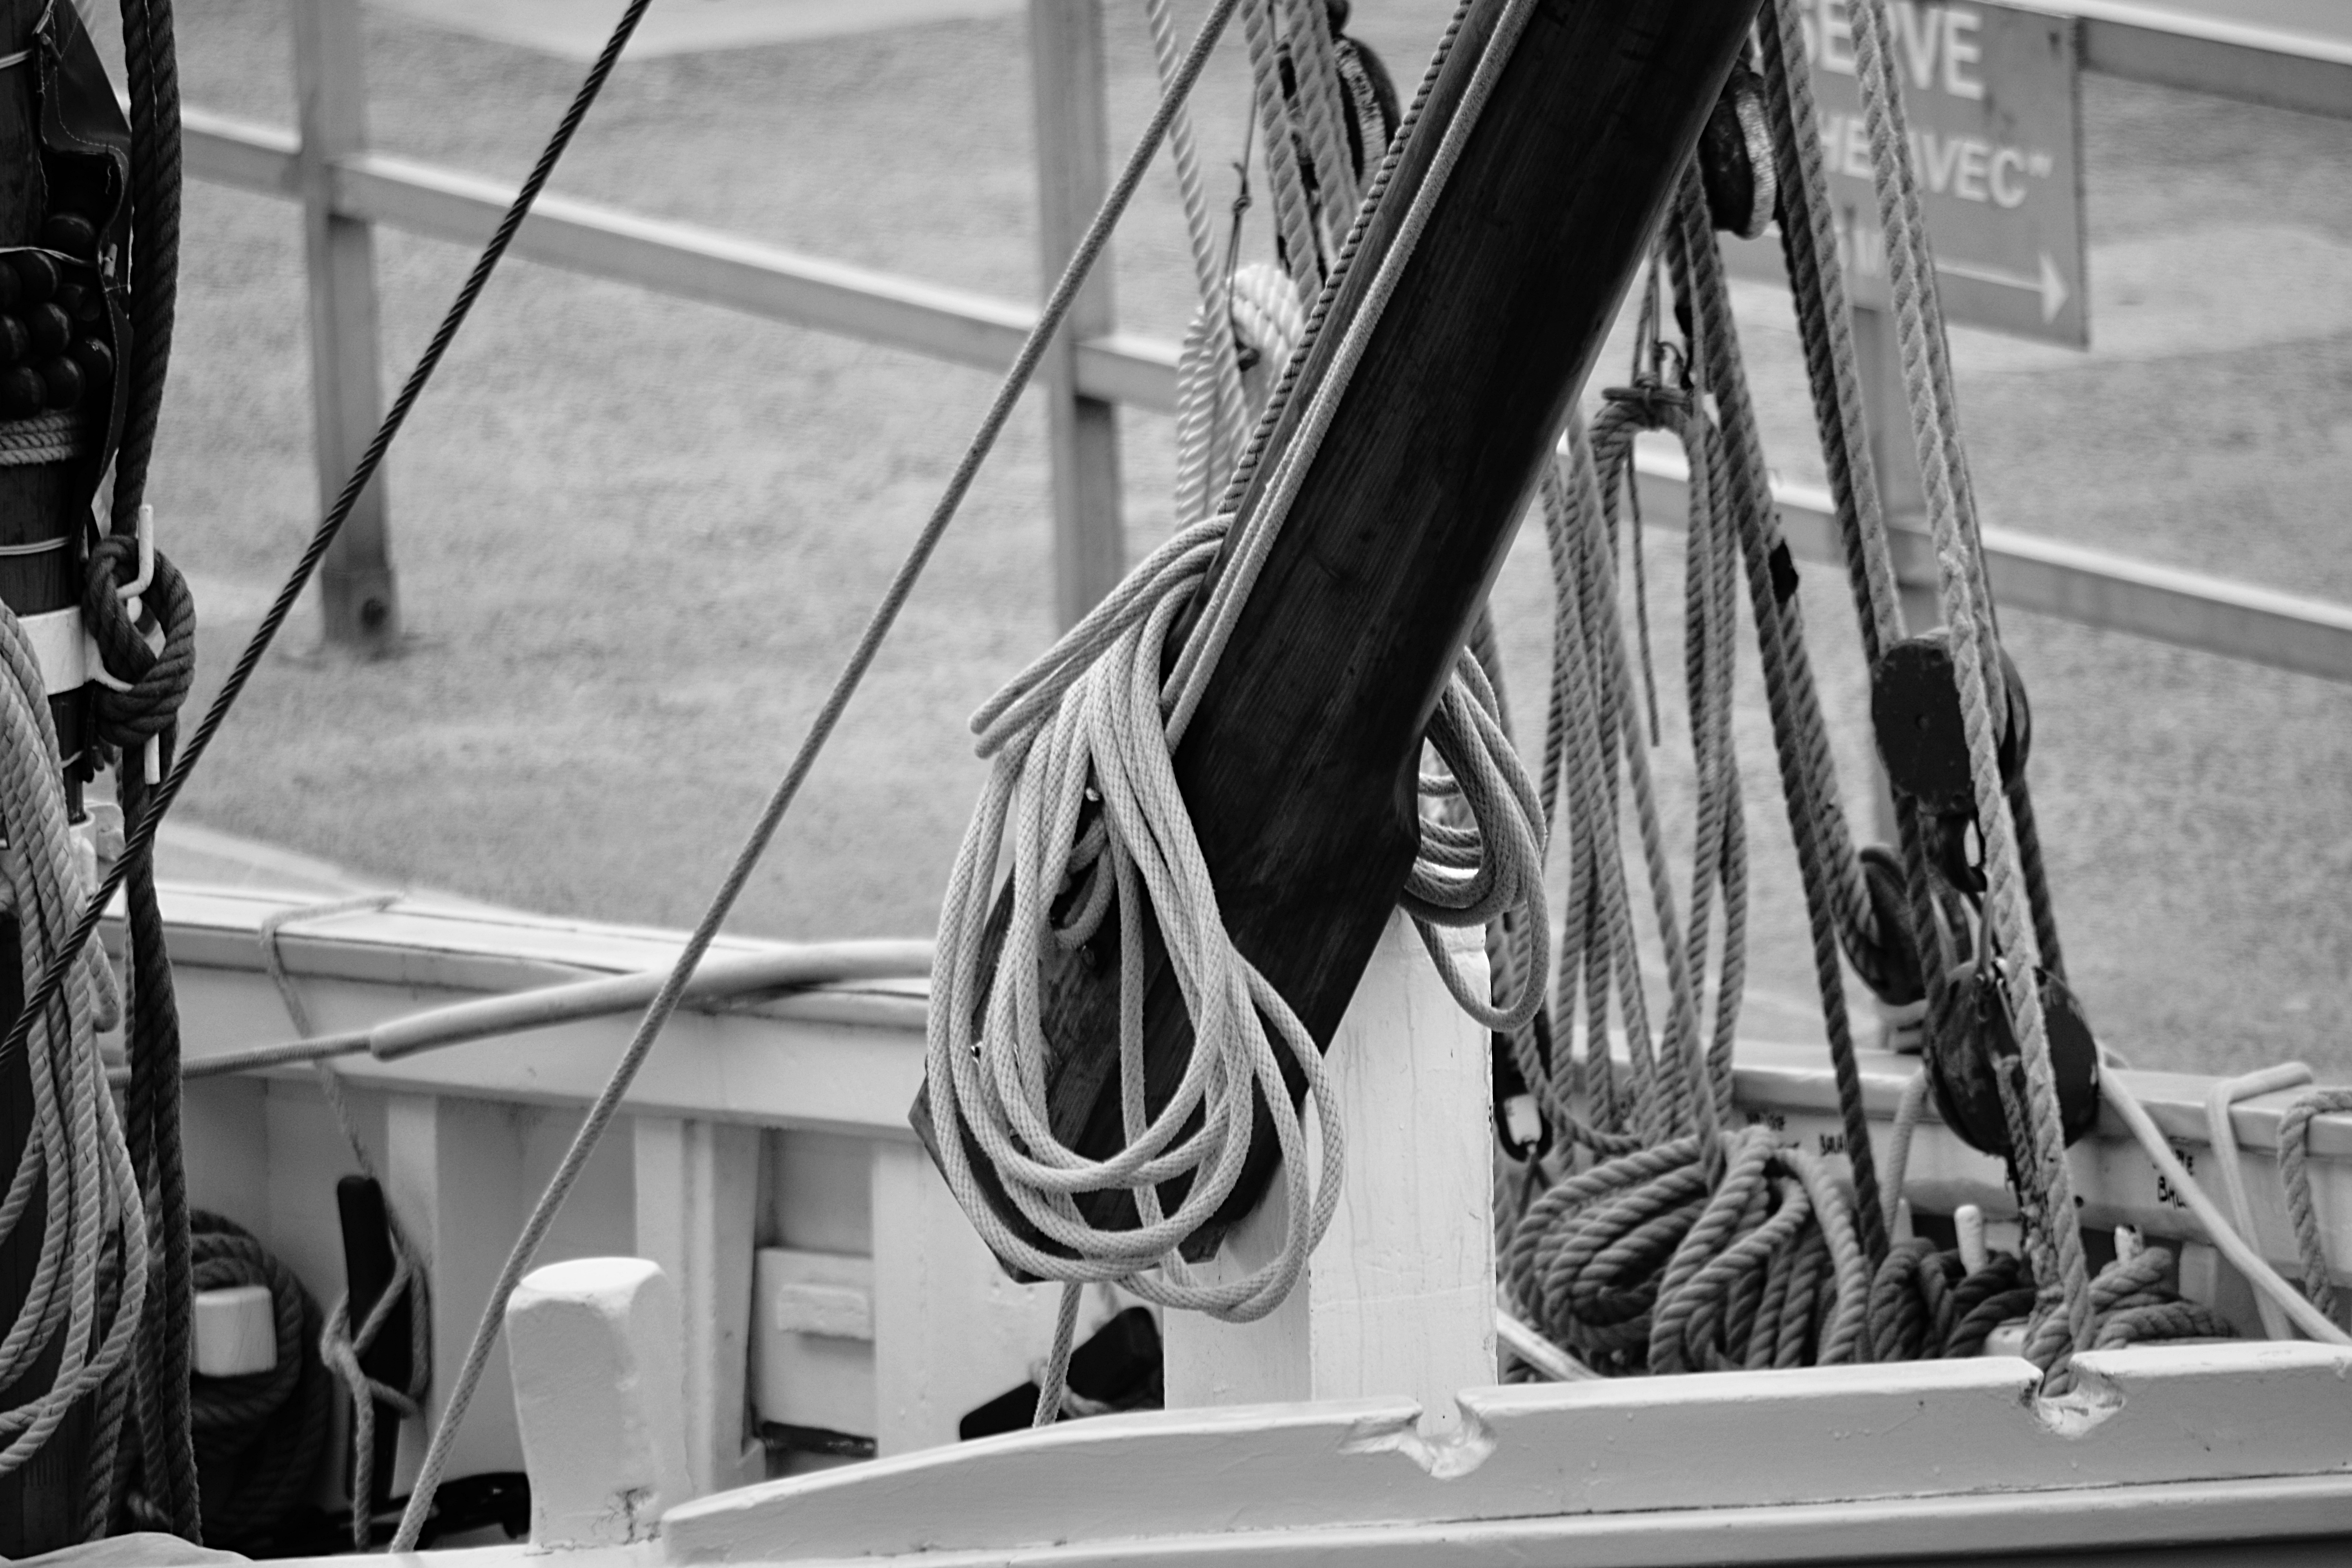
sea, black and white, wood, white, boat, photography, window, vehicle, mast, rigging, black, monochrome, sailboat, strings, ropes, knot, former, old rig, nodes, mats, node 8, monochrome photography